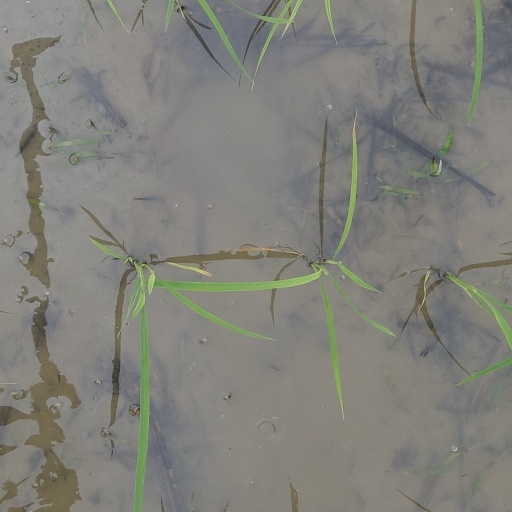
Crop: rice